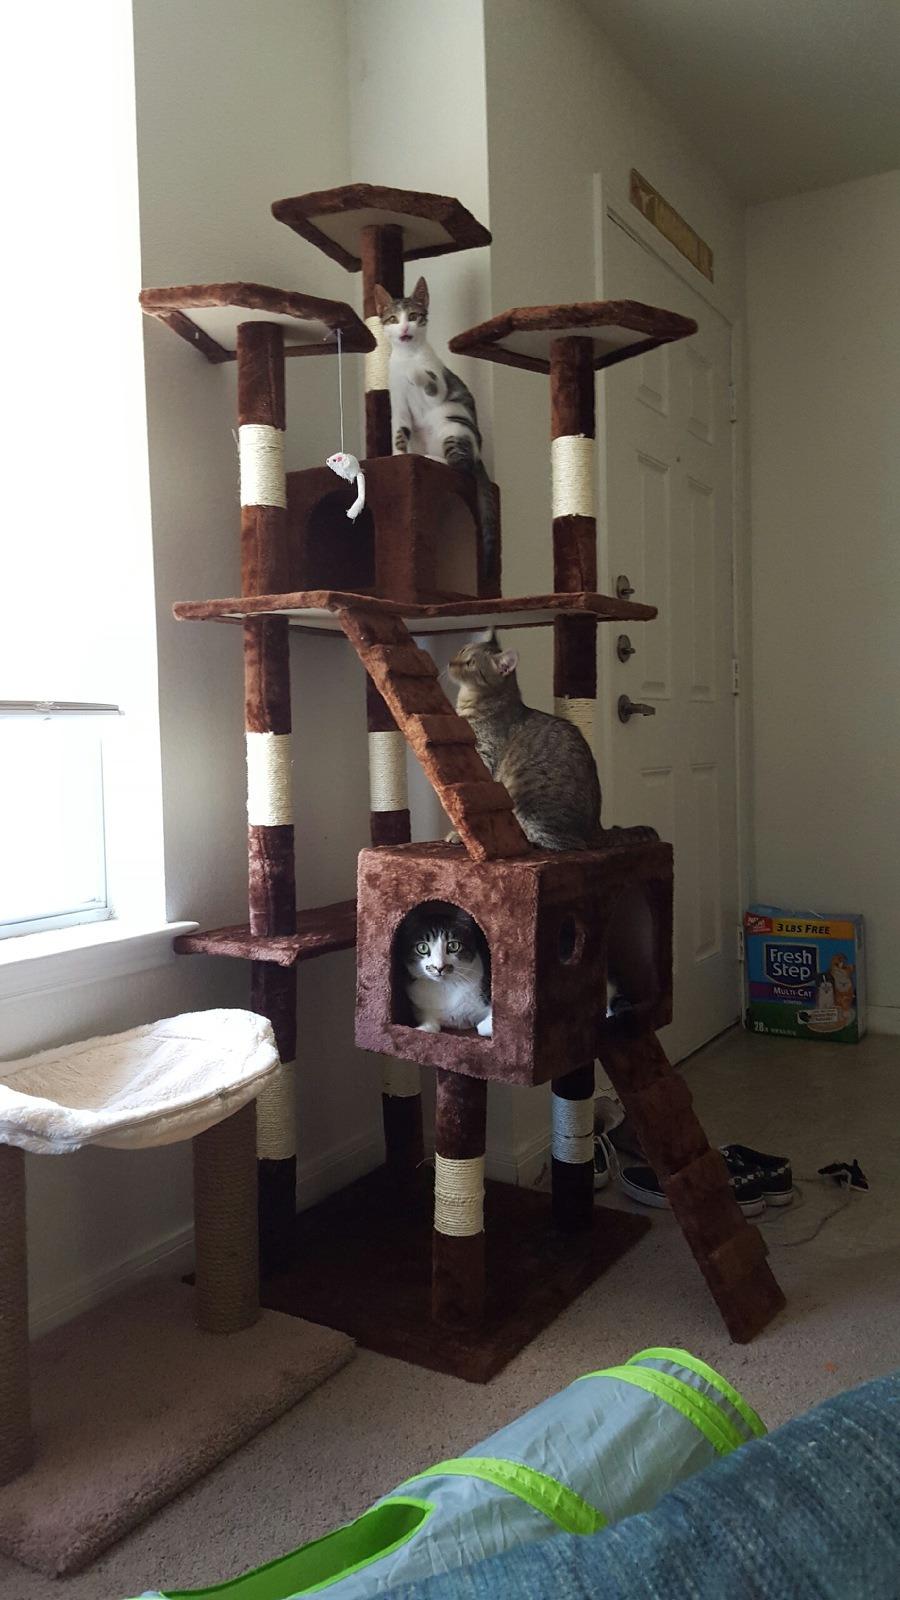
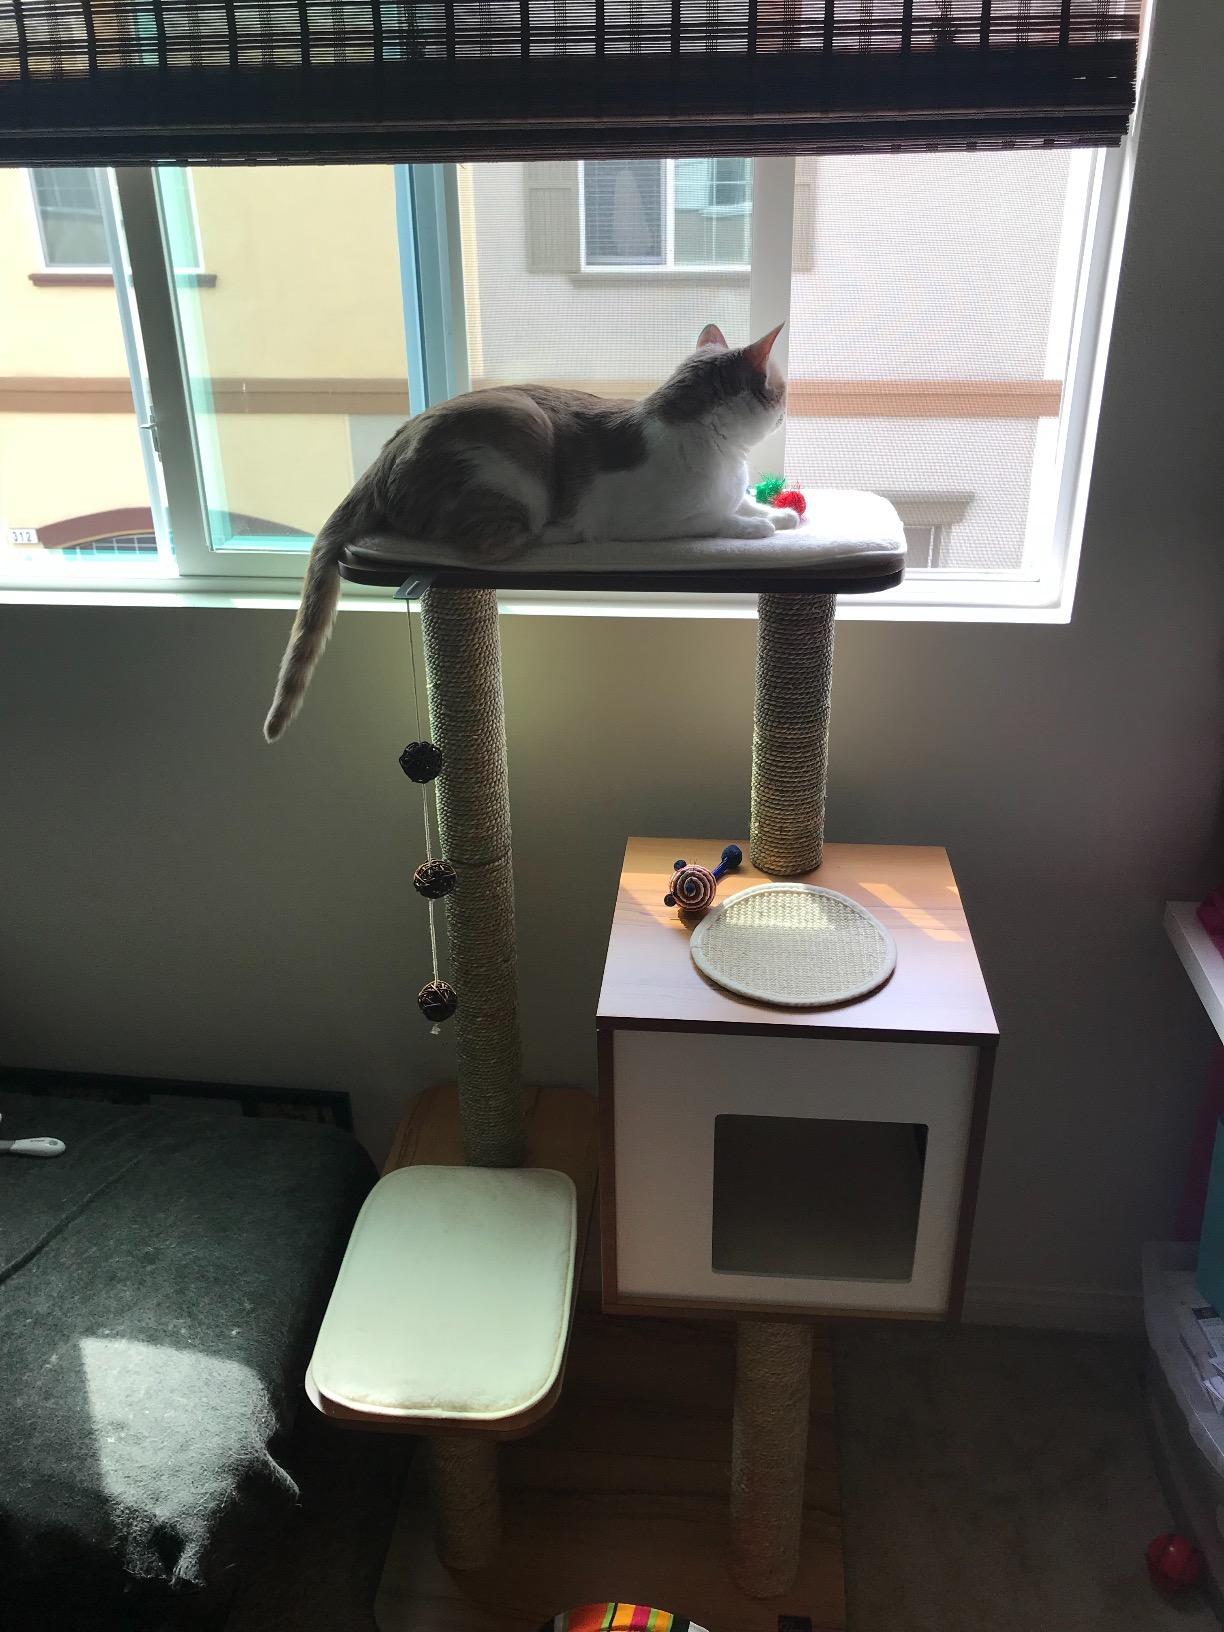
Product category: items_cat tree
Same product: no